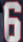
Number: 6